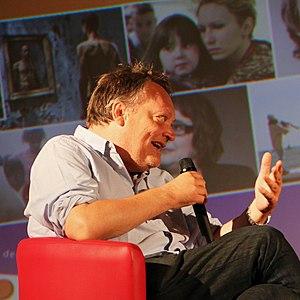
Pol Cruchten, à Cavaillon en 2016, pour la présentation de son film ""La Supplication"""
Paul Cruchten dit Pol Cruchten, né le 30 juillet 1963 à Pétange et mort le 3 juillet 2019 à La Rochelle, est un réalisateur luxembourgeois.